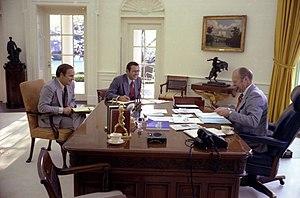
La présidence de Gerald Ford débuta le 9 août 1974, date de l'investiture de Gerald Ford en tant que 38ᵉ président des États-Unis à la suite de la démission du président Richard Nixon, et prit fin le 20 janvier 1977. Membre du Parti républicain, Ford avait précédemment été nommé vice-président des États-Unis le 6 décembre 1973 en remplacement de Spiro Agnew, également démissionnaire. Il est ainsi la seule personne à ce jour à avoir été à la fois vice-président et président des États-Unis sans avoir été élu à l'un ou l'autre poste. Il quitta le pouvoir après sa défaite à l'élection présidentielle de 1976 face au candidat démocrate Jimmy Carter.